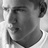
Emotion: neutral